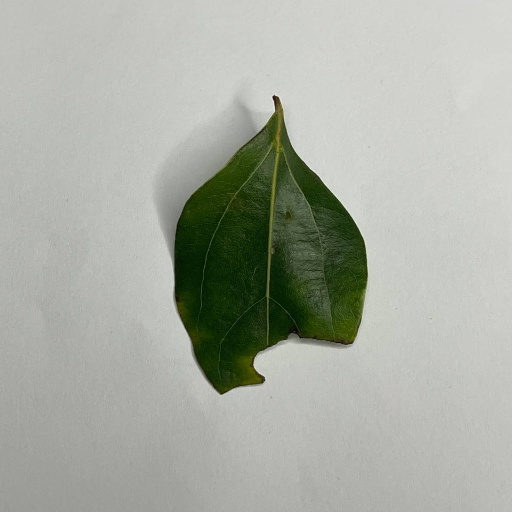
Species: Camphor
Leaf condition: Shot Hole